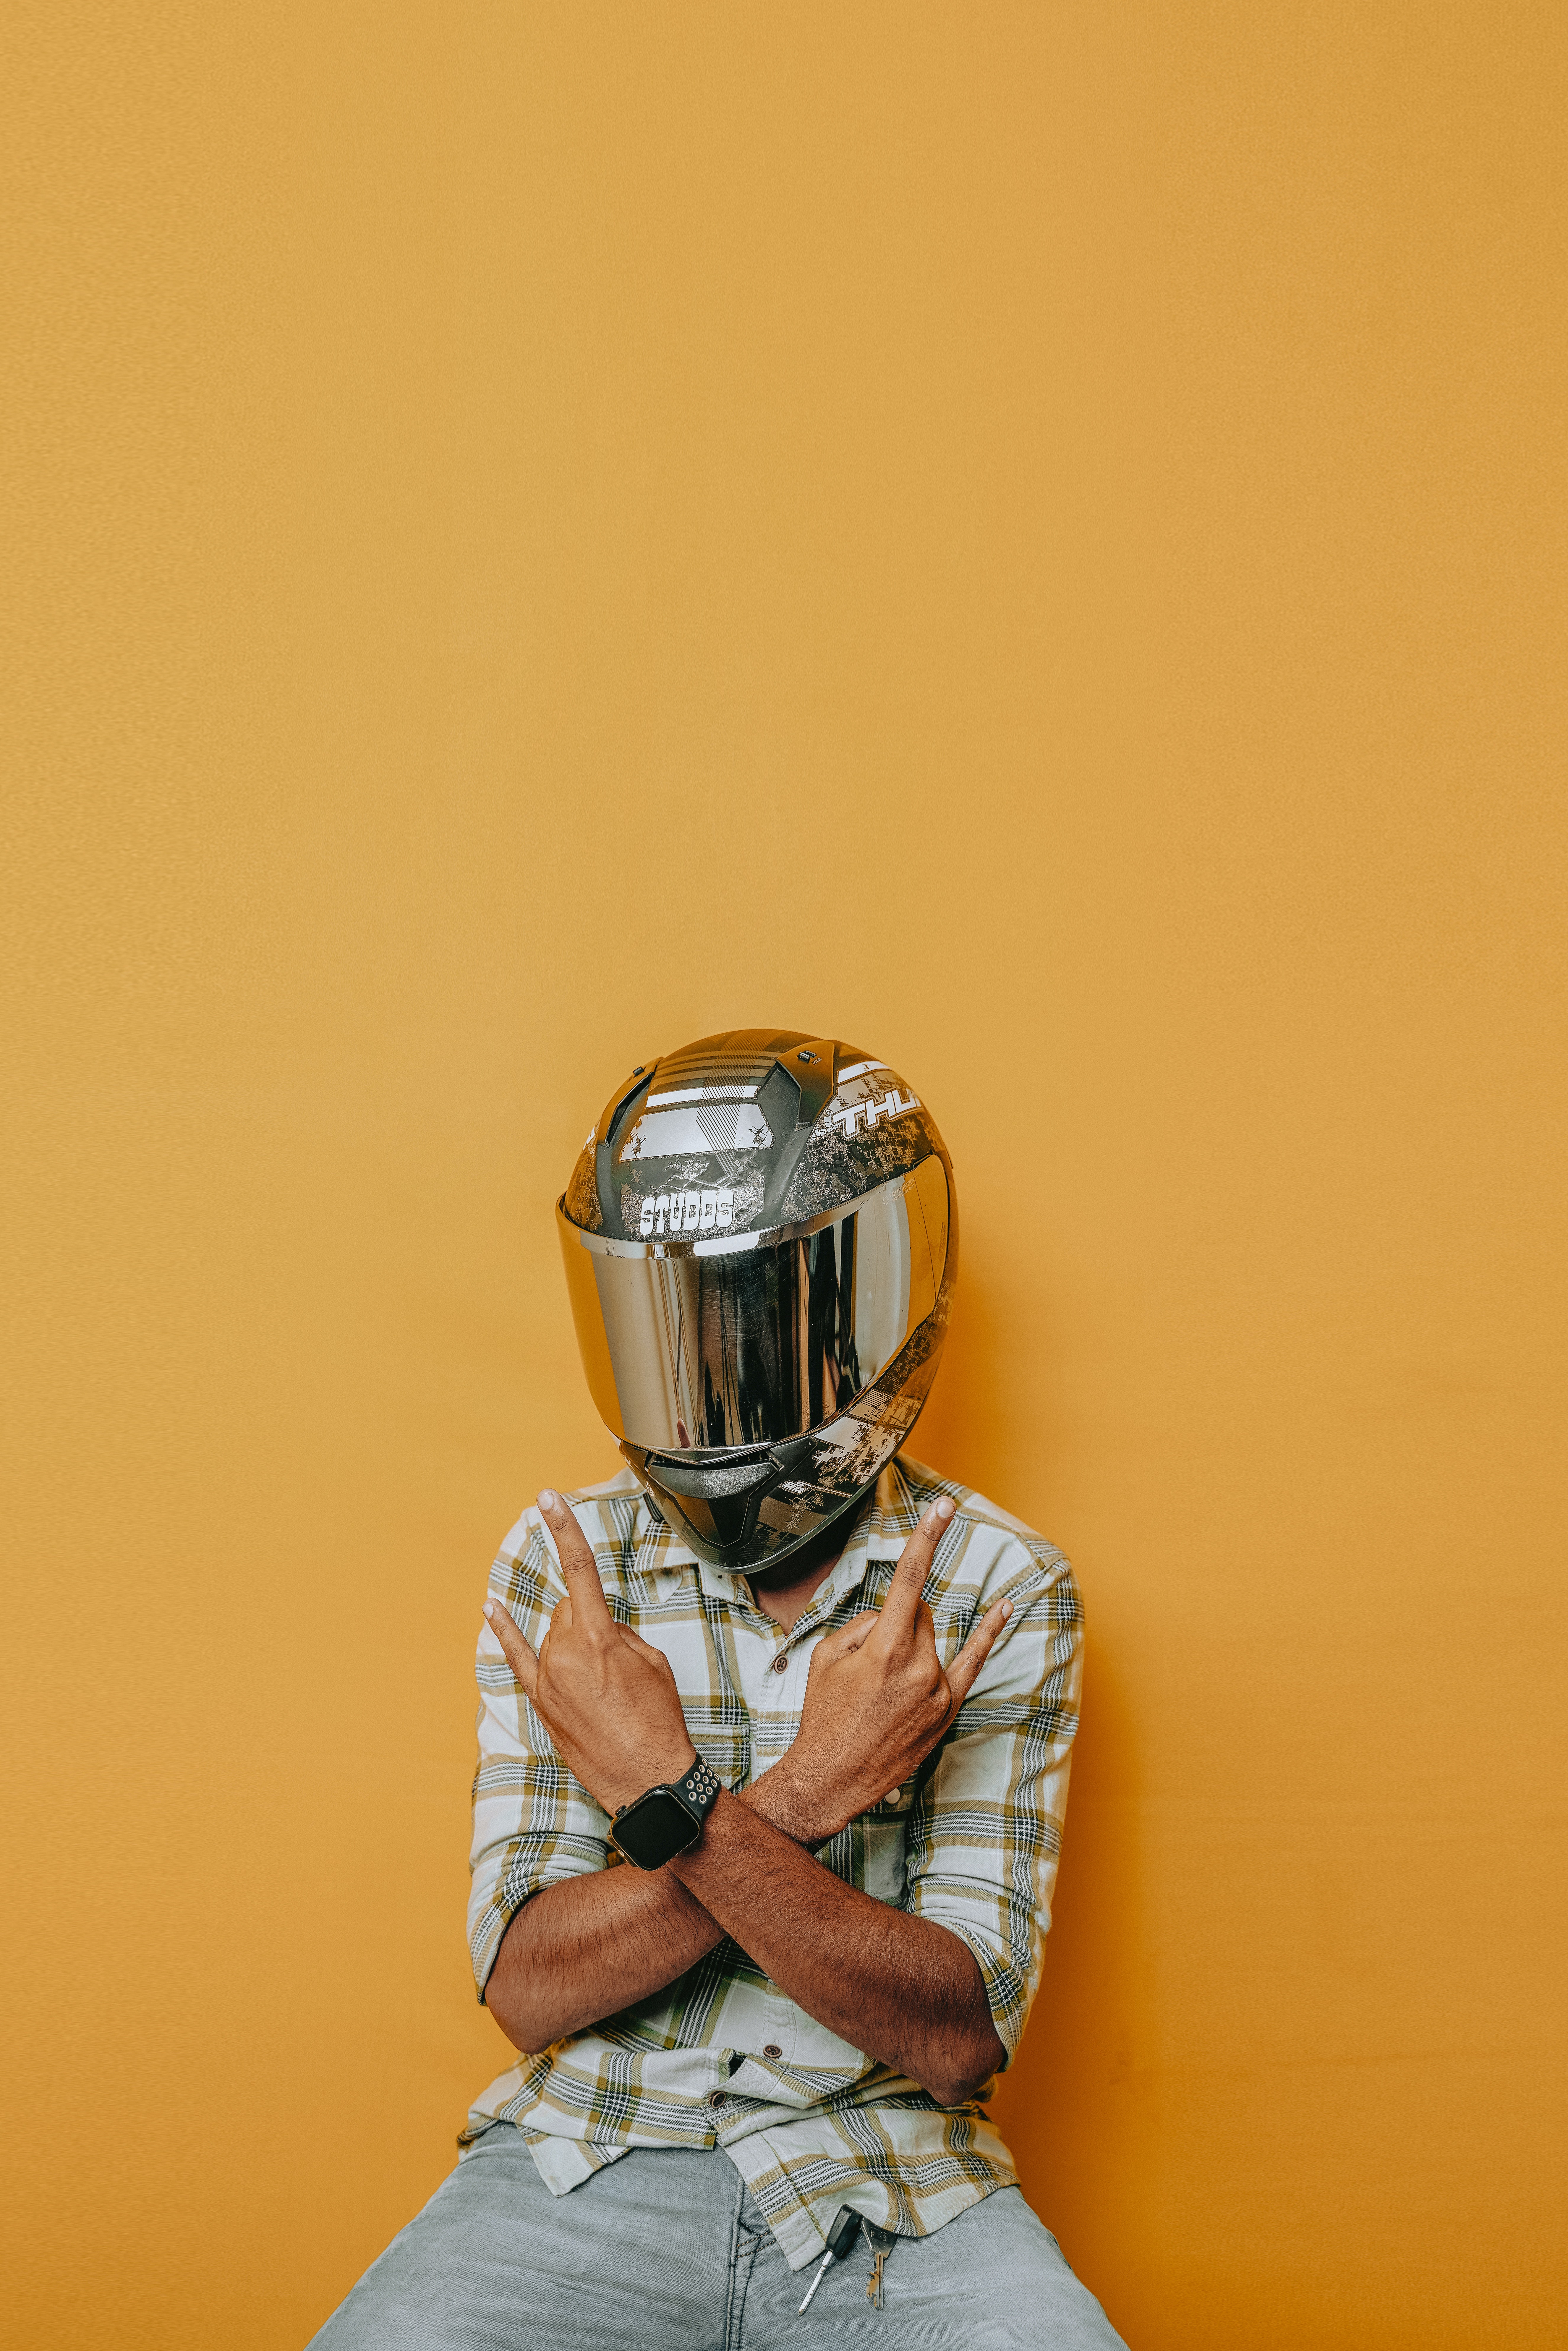
woman, outerwear, sports gear, helmet, sleeve, gesture, musical instrument, brass instrument, wind instrument, personal protective equipment, elbow, musician, mask, flash photography, costume